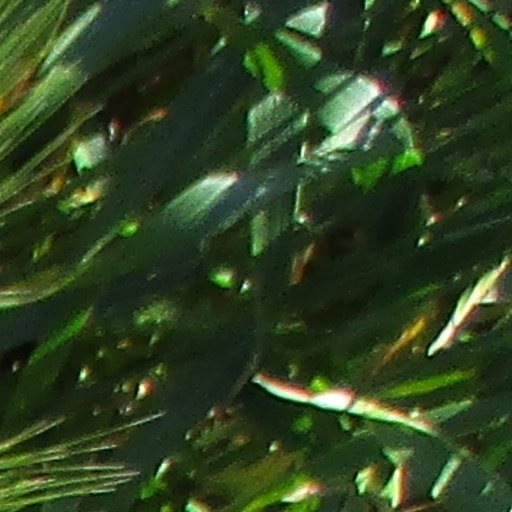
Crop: wheat